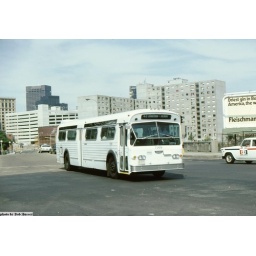
MBTA Flxible bus 7369 in white paint at Back Bay